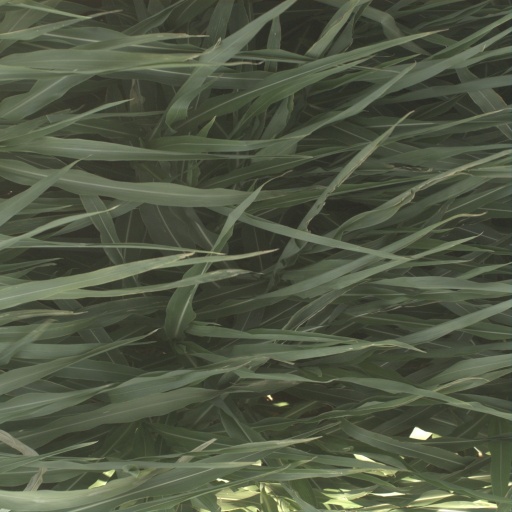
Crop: sorghum